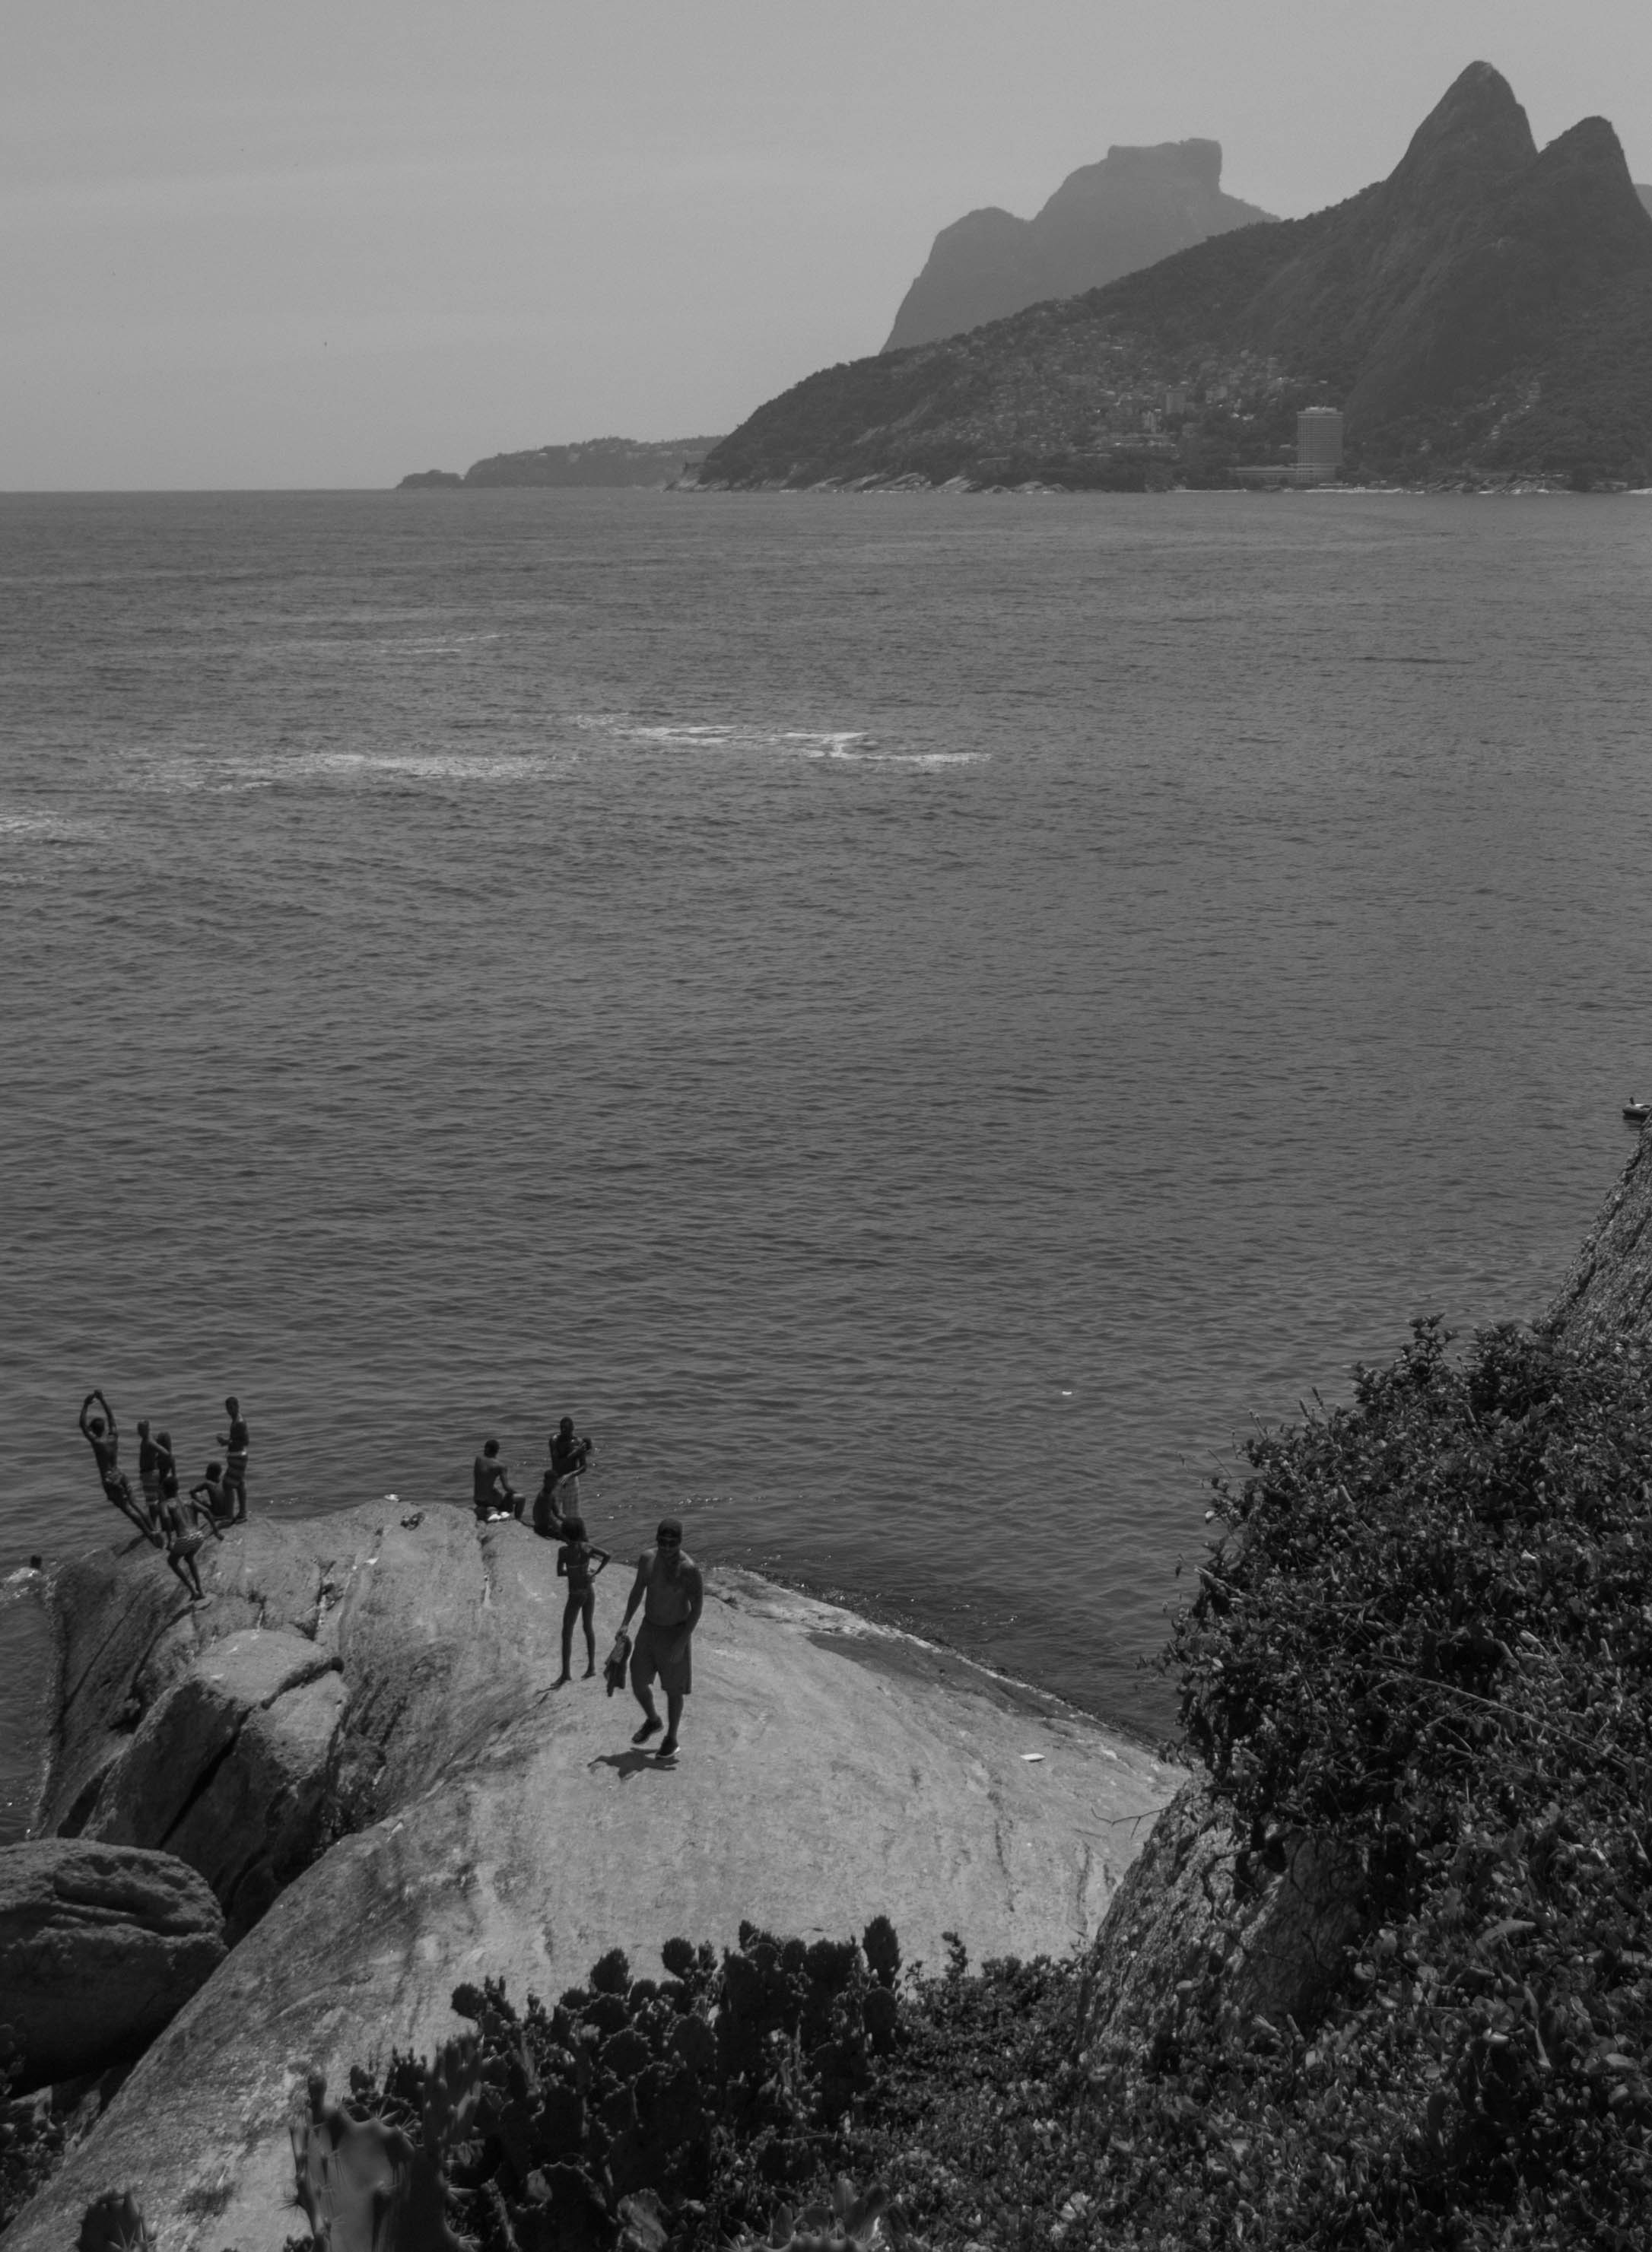
beach, sea, coast, water, sand, rock, ocean, horizon, mountain, black and white, shore, wave, diving, cliff, holiday, bay, black, monochrome, terrain, body of water, rio de janeiro, loch, monochrome photography, atmospheric phenomenon